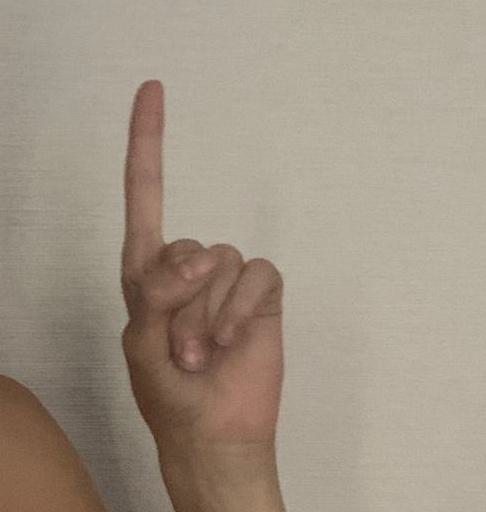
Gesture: one